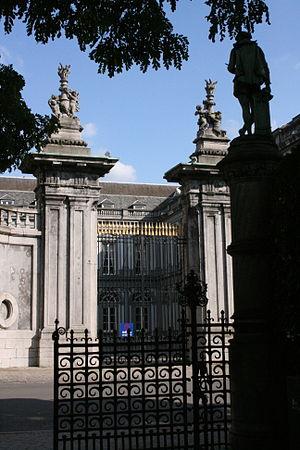
Palais d'Egmont, Bruxelles (Belgique)
Le palais d'Egmont, à Bruxelles est situé au n° 8 de la place du Petit Sablon.
Le Sablon est un quartier situé dans le centre historique de Bruxelles qui comprend le Petit Sablon et son square, l'église Notre-Dame, la place du Grand Sablon ainsi que les rues avoisinantes.